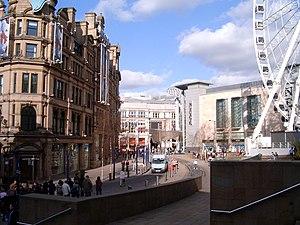
Exchange Square est une place de la ville de Manchester, en Angleterre. Elle a été reconstruite après l'attentat de l'IRA de 1996. Au cours de cette restructuration, deux pubs ont été supprimés pour faire place à un magasin Marks & Spencer.